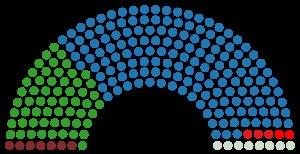
La métropole du Cap ou municipalité métropolitaine de la ville du Cap est une municipalité métropolitaine en Afrique du Sud, gérant la ville du Cap, ses faubourgs, ses banlieues ainsi que les communes de la péninsule du Cap et l'archipel du Prince-Édouard. La municipalité compte 3 740 026 habitants selon le dernier recensement effectué en 2011.